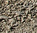
Surface type: gravel